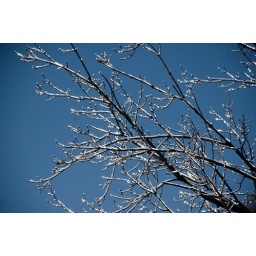
Again a beautiful blue sky these branches covered in ice look brilliant in the sunshine this afternoon.